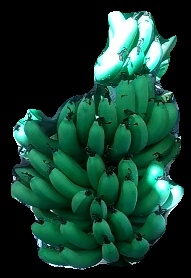
Variety: pachbale
Grade: grade1